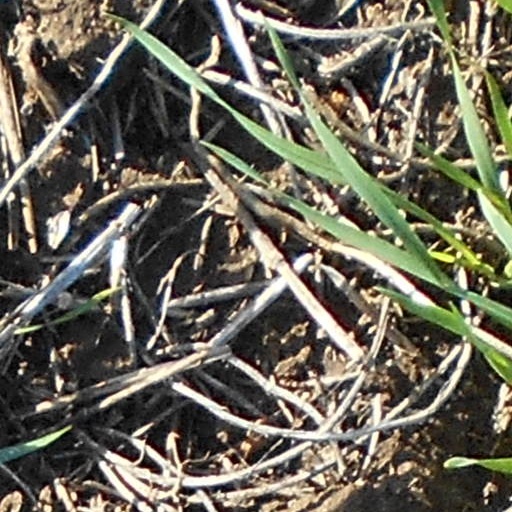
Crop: wheat